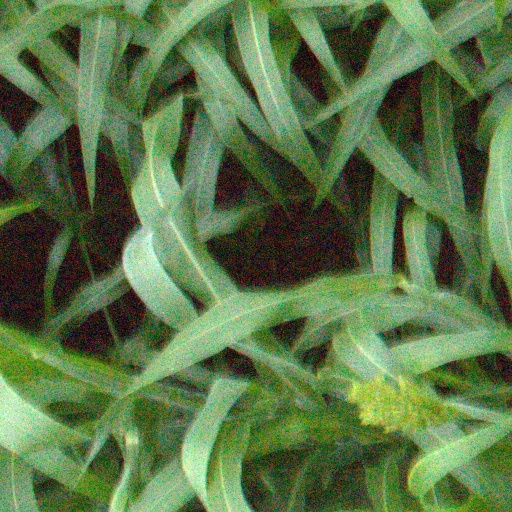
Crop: sorghum